Midori-ku, Yokohama

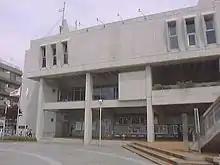
Midori Ward Office

Midori Ward is located in eastern Kanagawa Prefecture, and on the northwest borders of the city of Yokohama. Except for the northeast portion, much of the area is hilly and relatively sparsely populated compared to other parts of the city. The flatter northeast portion is located on the Tsurumi River basin, with the river serving as a ward boundary with Tsuzuki-ku.